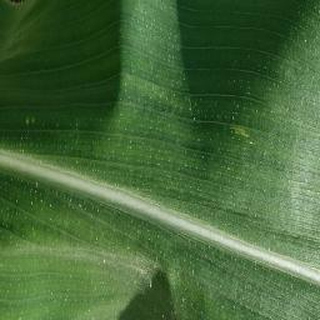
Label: healthy_corn